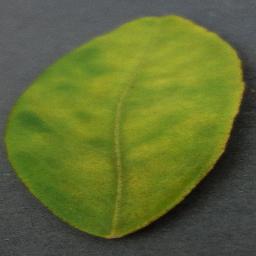
Label: Orange___Haunglongbing_(Citrus_greening)